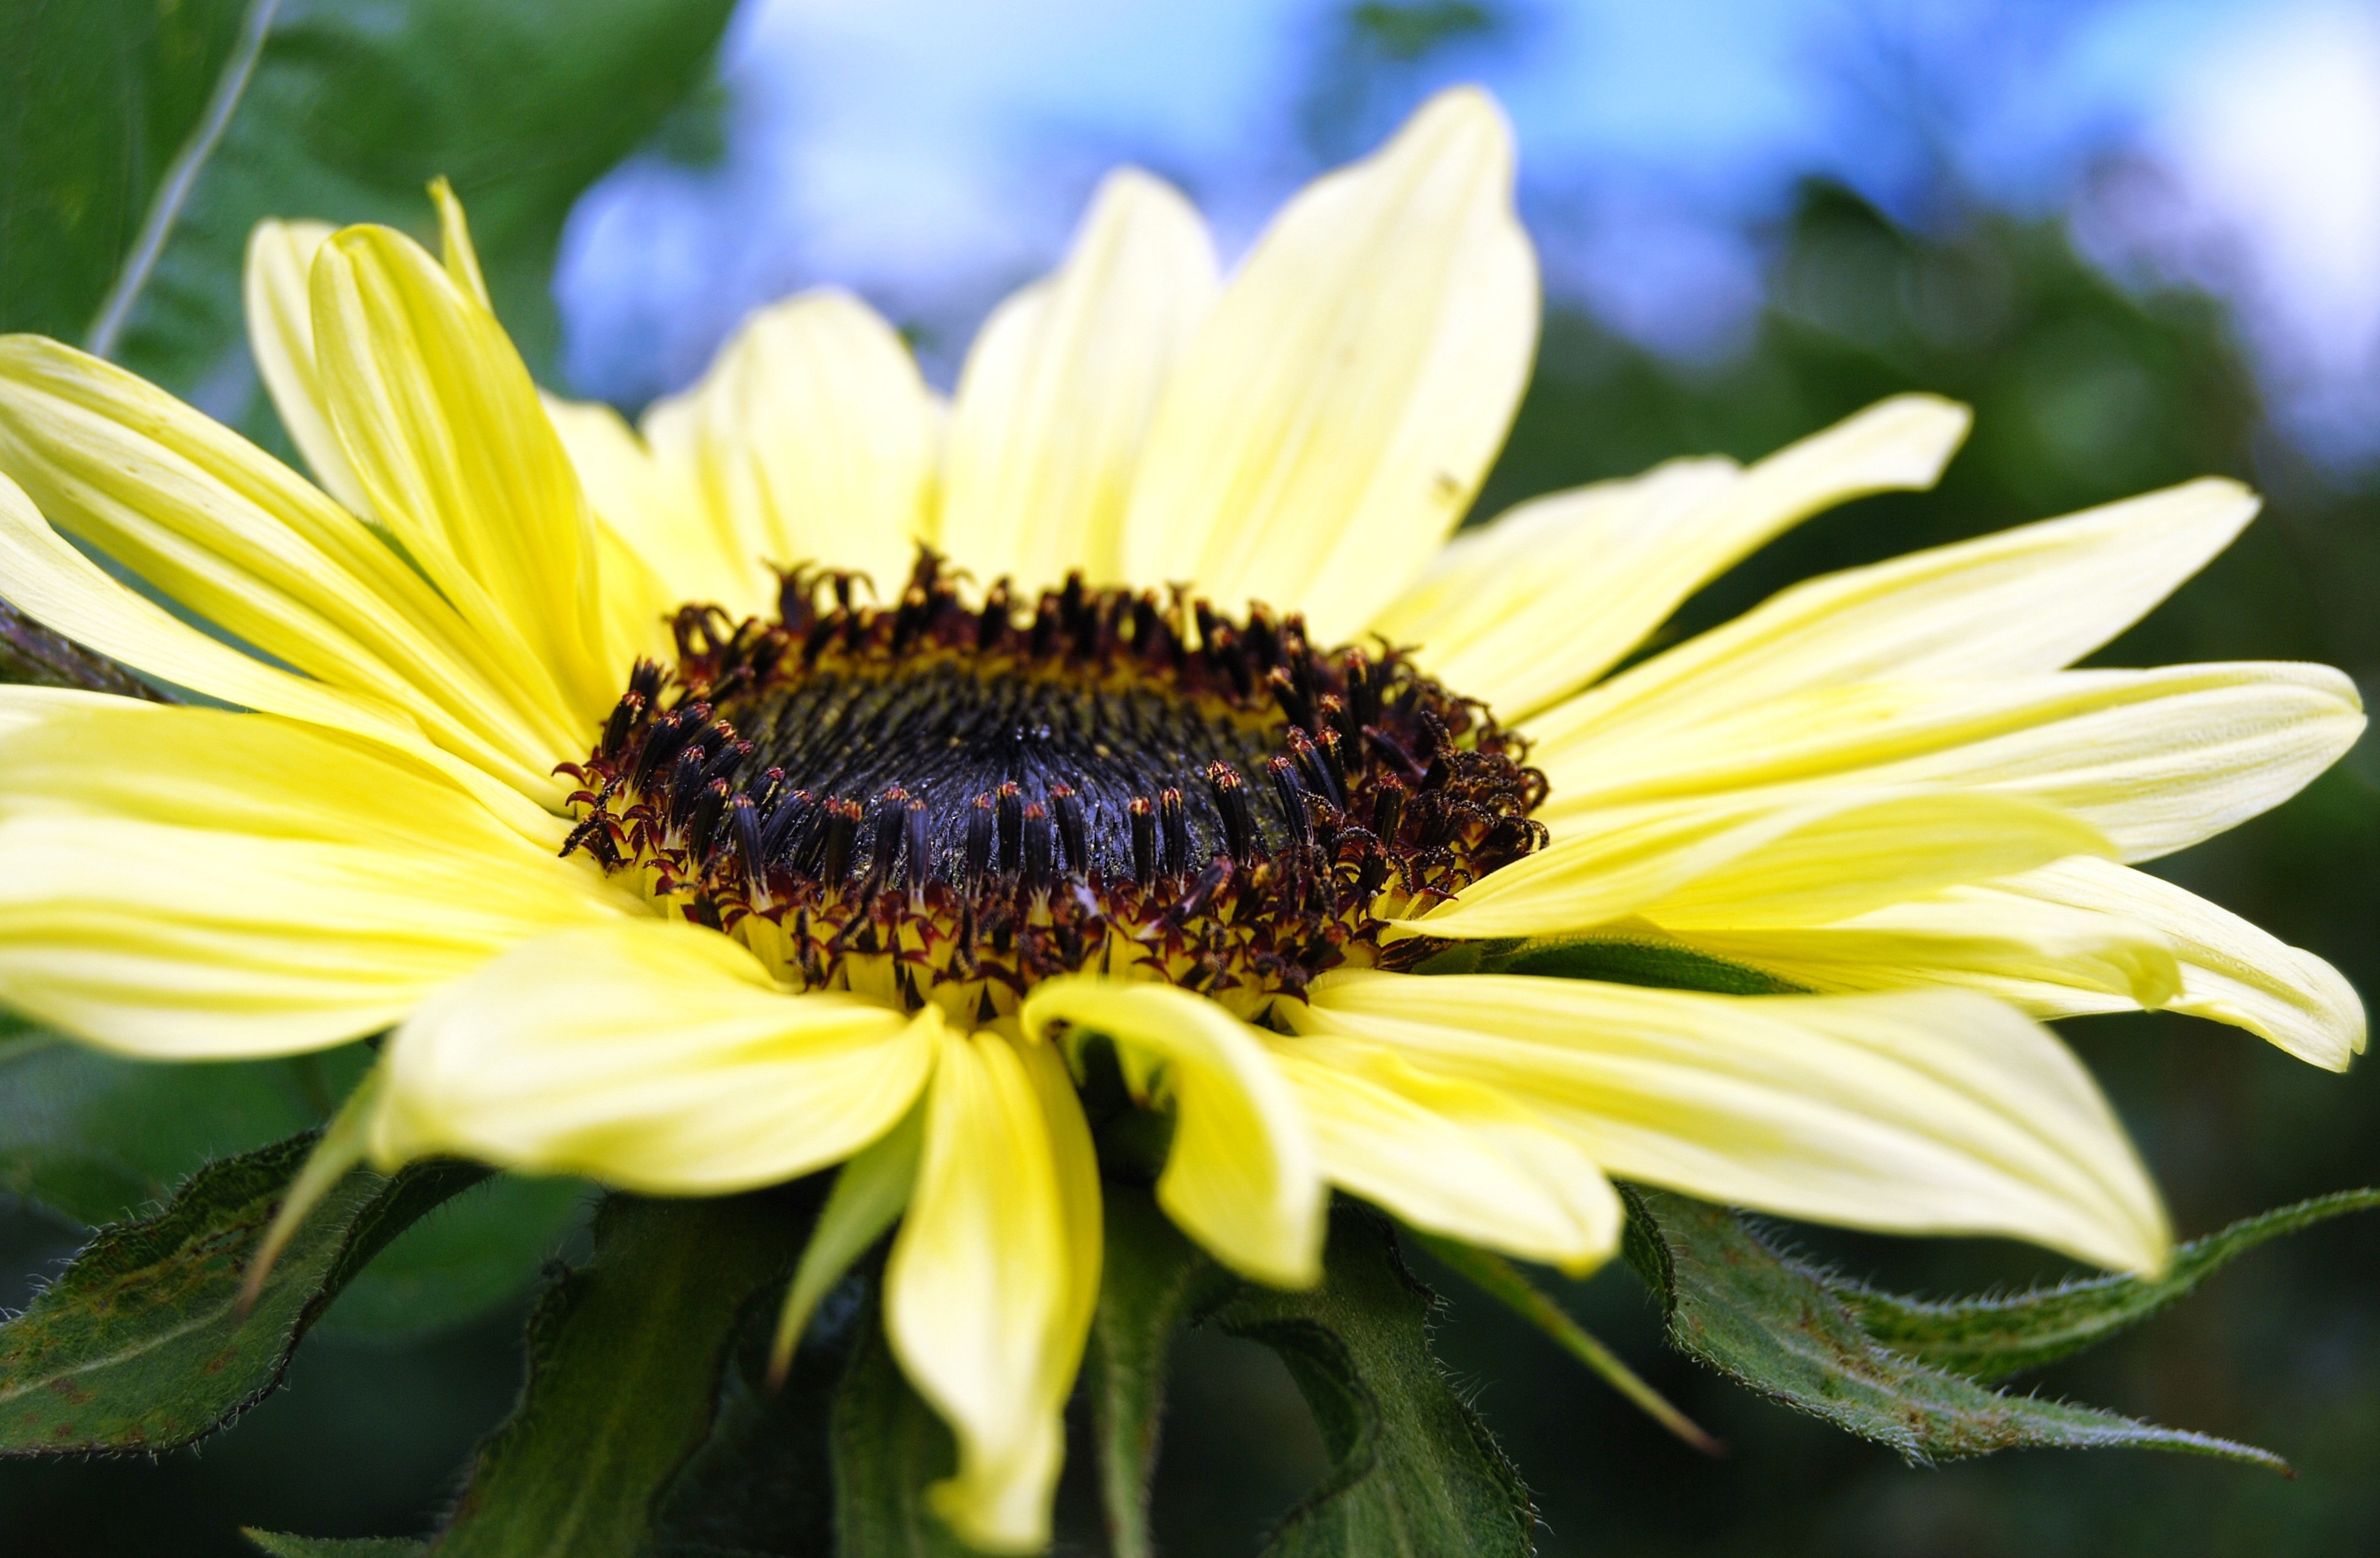
nature, plant, sun, photography, flower, petal, bloom, summer, daisy, insect, botany, yellow, flora, sunflower, wildflower, flowers, close up, sunny, petals, bright, bee, sun flower, sunflower seeds, nectar, macro photography, flowering plant, honey bee, daisy family, oxeye daisy, land plant, membrane winged insect